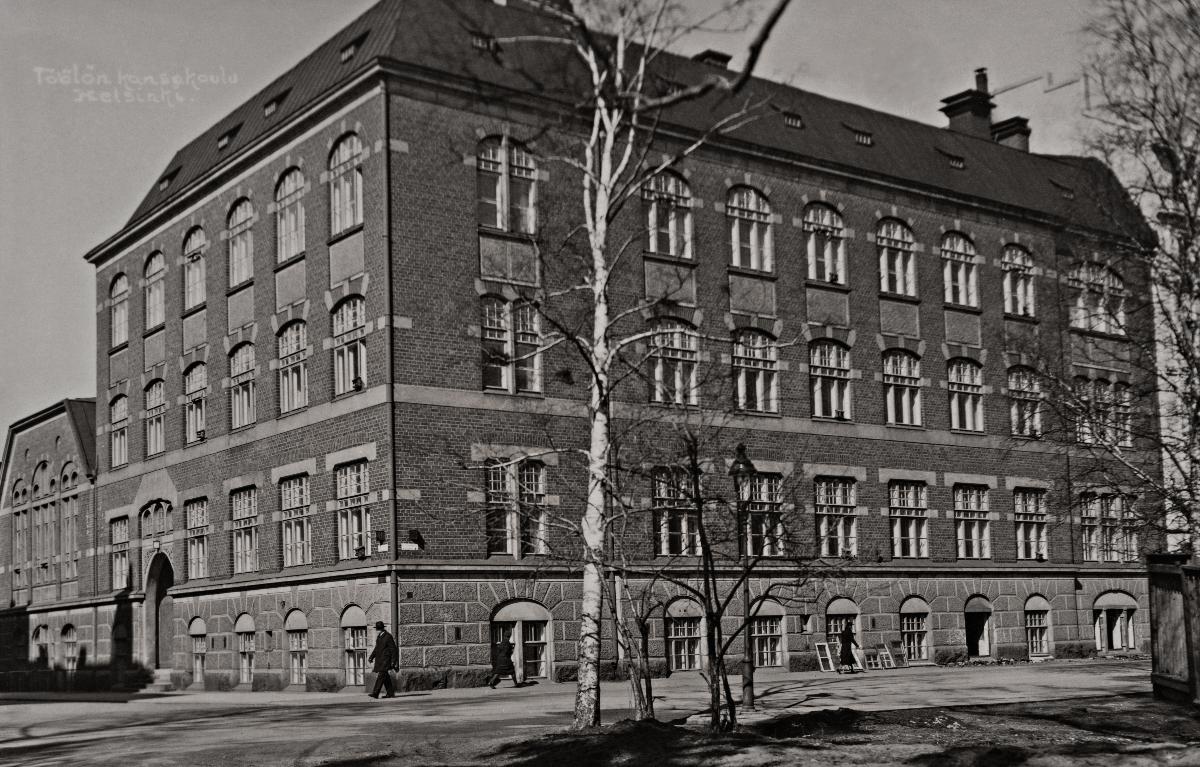
Töölön kansakoulu
sisällön kuvaus: Töölön kansankoulu (nyk. Töölön ala-asteen koulu) ennen vuoden 1936 laajennusta. mustavalkoinen
Ajankohta: kuvausaika 1910-1936
Paikka: Suomi, Uusimaa, Helsinki, Töölö Helsinki, Taka-Töölö Helsinki, Töölönkatu 41, Kammionkatu nyk. Sibeluksenkatu 7
Aiheet: Töölön kansakoulu, kansakoulu, koulurakennukset, kadut, primary school (folk school), school buildings, streets, folkskolan, skolbyggnader, gator